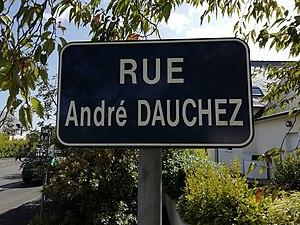
Loctudy
André Dauchez, né le 17 mai 1870 à Paris, ville où il est mort le 15 mai 1948, est un peintre, graveur aquafortiste, dessinateur, illustrateur et photographe français.